Cyriac

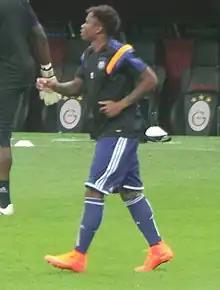

Gohi Bi Zoro Cyriac Sede (born 15 August 1990), known mononymously as Cyriac, is an Ivorian professional footballer who plays as a forward.